Timeline of the 2019–2020 Hong Kong protests (July 2020)

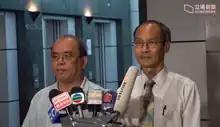
At 1 am, Robert Chung (right), Chairman of the Hong Kong Public Opinion Research Institute, and Chung Kim-wah (left), Deputy Chief Executive, met with reporters

Police raided the offices of the Hong Kong Public Opinion Research Institute (PORI), a polling firm that was working with the pan-democracy camp, the night before the pan-democracy camp's primaries for the upcoming legislative election. According to Hong Kong Free Press, police accused the organization for "dishonest use of computers", claiming that someone named "Tony Mike" told pro-Beijing state-run newspaper Wen Wei Po on Thursday that PORI does not erase interviewees' personal data collected from past surveys, claiming that the data had been hacked and leaked. Although with a court warrant, the organizer and a team of PORI lawyers refused the police's request to hand over all the computer units. As a result, police stayed at the premise for several hours, going through each computer unit and writing down notes for further investigation. Police also gave an oral promise that the taken data will not be used for other investigations (such as those protest-related). No equipment was taken, and no arrests were made. Due to this incident, the primaries originally scheduled to begin at 9am the next day have been postponed till 12 noon.